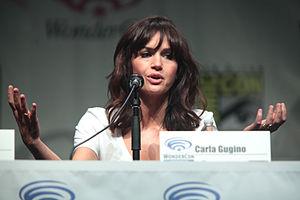
Watchmen : Les Gardiens, ou Les Gardiens au Québec, est un film américain de super-héros réalisé par Zack Snyder et sorti en 2009. C'est l'adaptation du comic Watchmen d'Alan Moore et Dave Gibbons, édité par DC Comics. Le film se déroule dans une réalité alternative où les États-Unis et l'Union soviétique sont sur le point d'entrer en guerre et où un groupe de super-héros enquête sur une machination qui semble dirigée contre eux, mais cache en fait un plan plus global.
Jessie est un film d'horreur psychologique américain coécrit et réalisé par Mike Flanagan, sorti en 2017. Il s’agit de l’adaptation du roman éponyme de Stephen King.